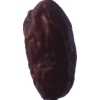
Label: dates